Nicola Sturgeon as Deputy First Minister

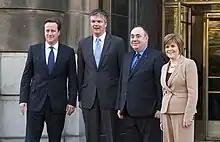
Sturgeon with Alex Salmond, Michael Moore and David Cameron at St Andrews House following the signing of the Edinburgh Agreement, October 2012

Sturgeon served as Health Secretary in Salmond's first, and for a year, in his second cabinet. She was supported in her role as Health Secretary by Shona Robison, the Minister for Public Health and Sport, and by Alex Neil, the Minister for Housing and Communities. She launched her programme for government, the "Better Health, Better Care: Action Plan," which settled a new vision for NHS Scotland. She reversed the decision to close casualty units at University Hospital Ayr and University Hospital Monklands. Sturgeon oversaw the scrapping of prescription charges In Scotland, an election pledge by the SNP originally for the chronically ill and those with cancer.